Paris during the Second Empire

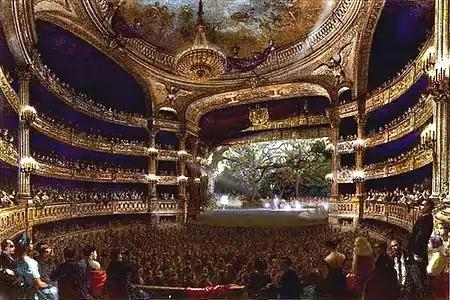
The "grande salle" of the Theater of the Académie Royale de Musique on the Rue Le Peletier during a performance of ballet. It was the main opera house in Paris before the completion of the Palais Garnier in 1875.

The gas lights that illuminated Paris at night during the Second Empire were often admired by foreign visitors and helped revive the city nickname "Ville-Lumiére", the City of Light. At the beginning of the Empire, there were 8,000 gas lights in the city; by 1870, there were 56,573 used exclusively to light the city streets.